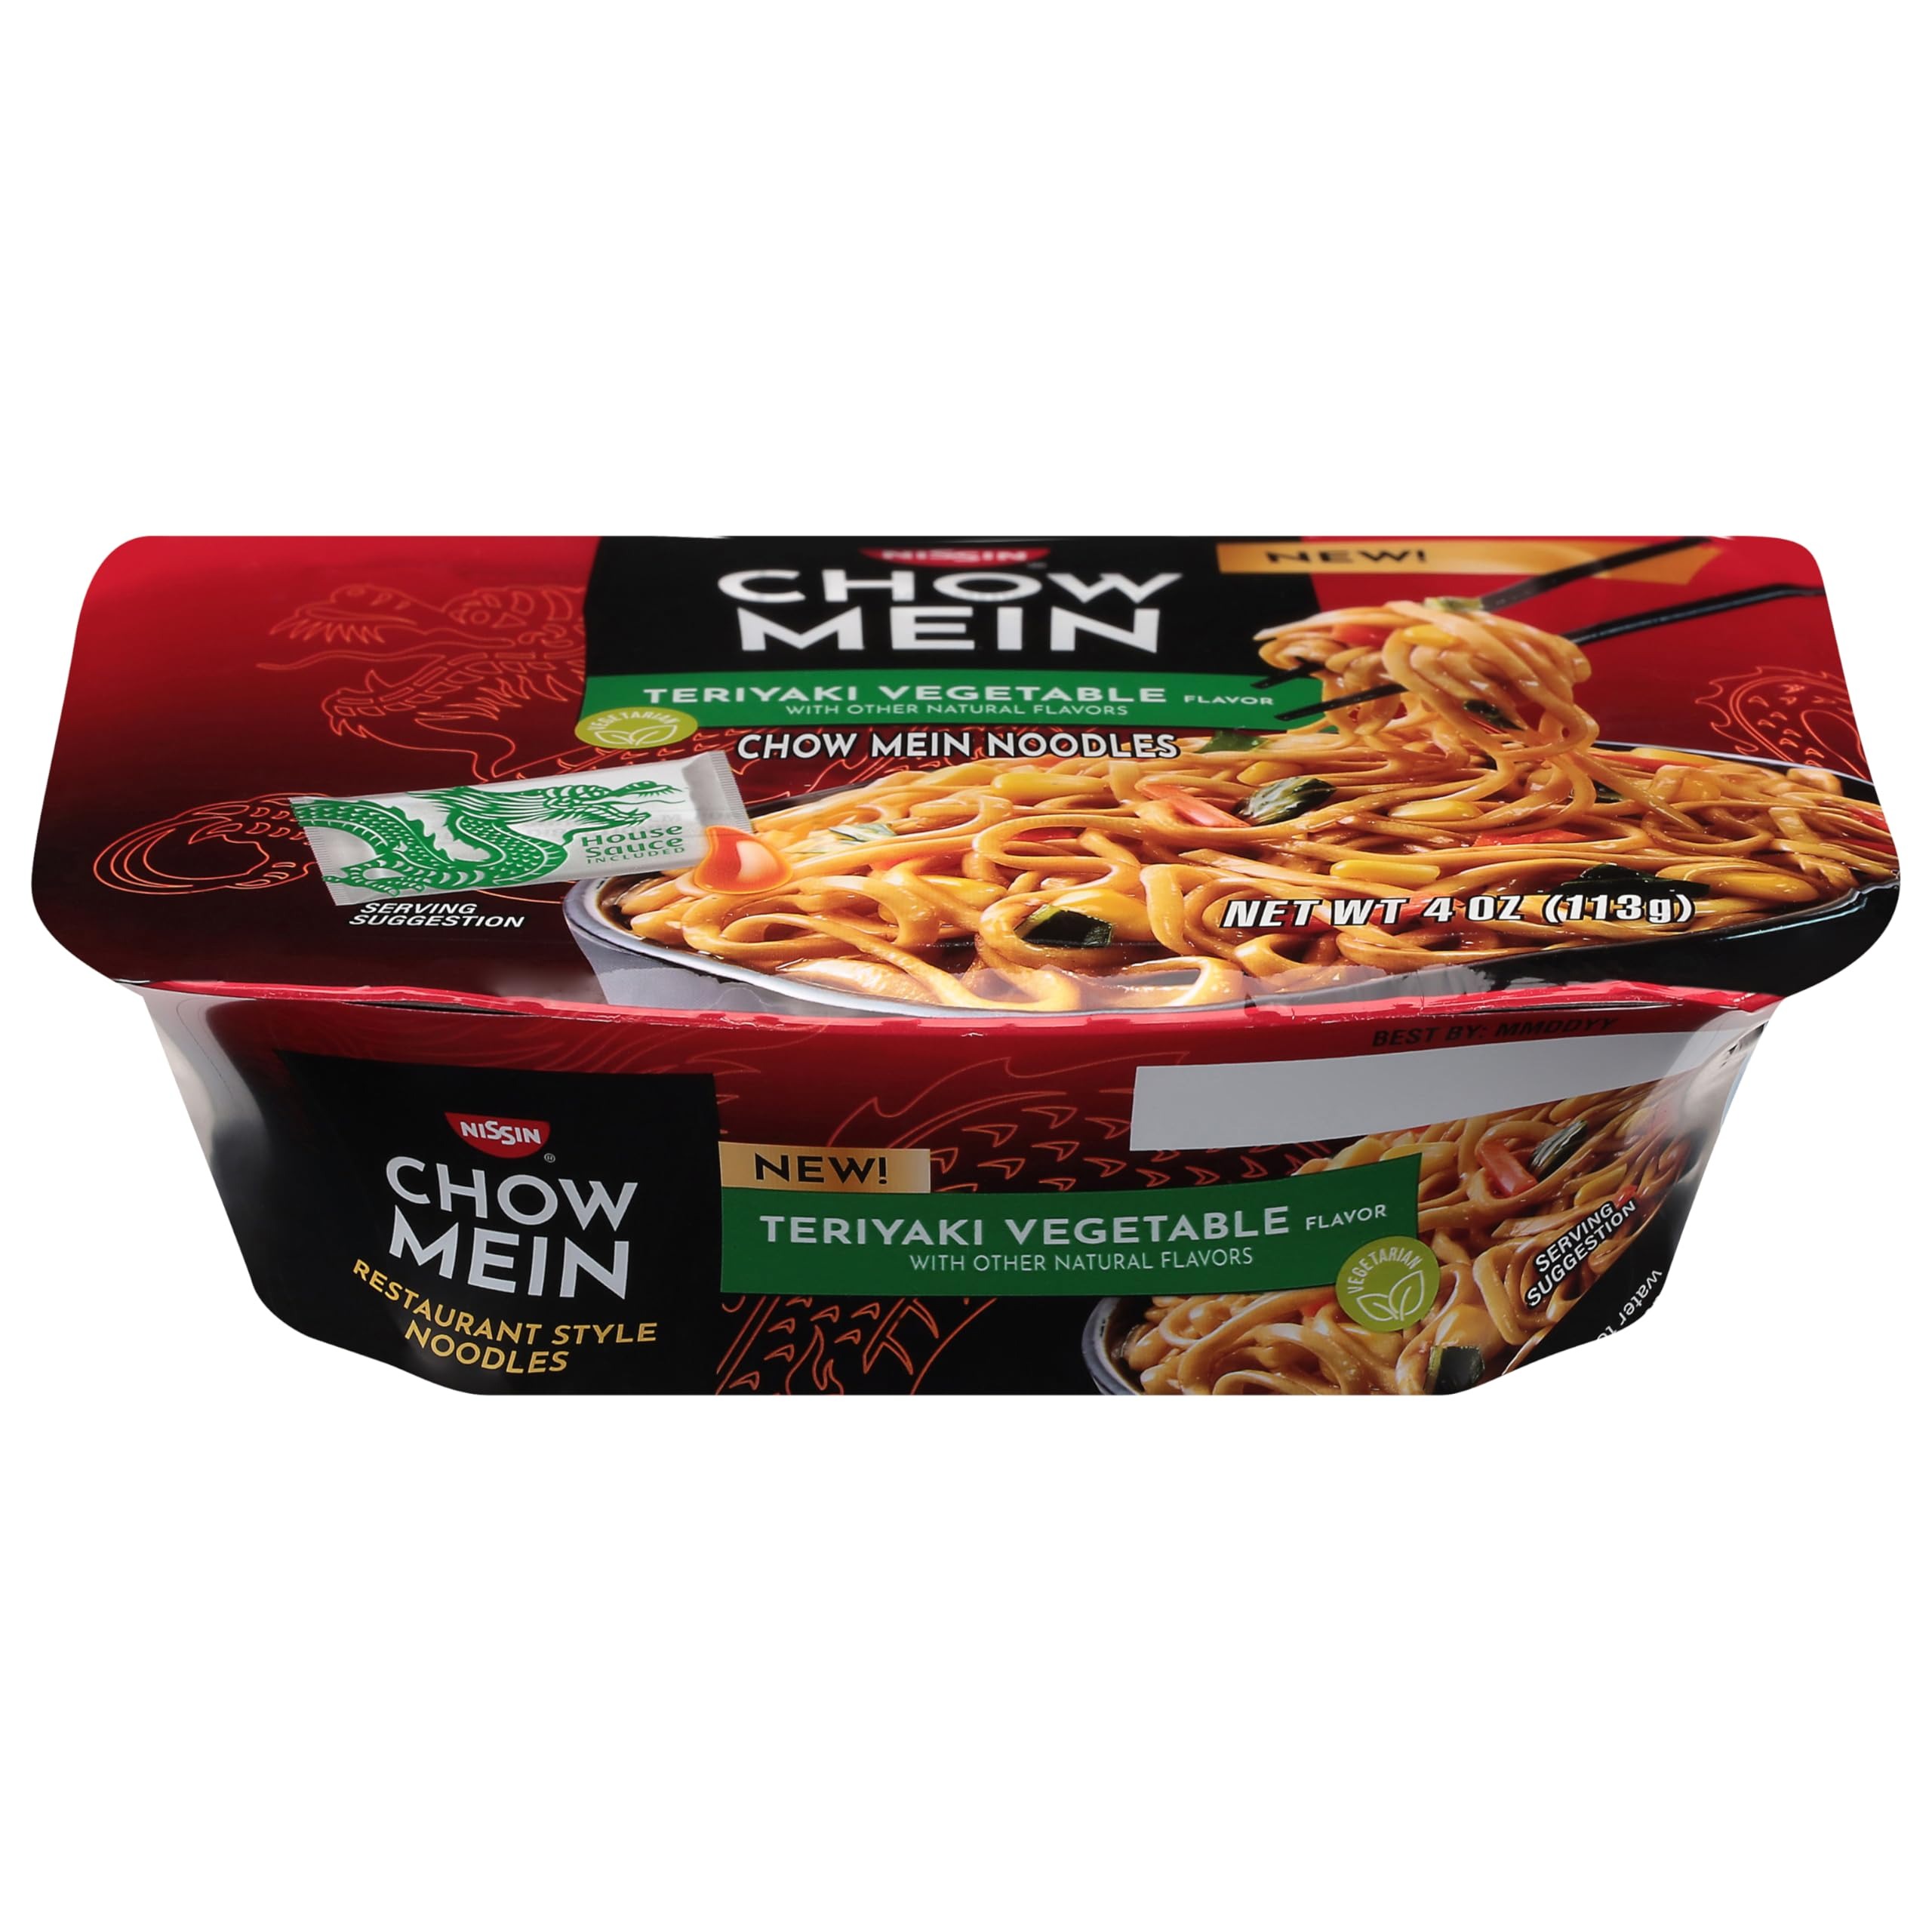
Item Name: Nissin, Chow Mein Noodles Teriyaki Vegetable, 4 Ounce
Product Description: Noodles
Value: 4.0
Unit: Ounce

Price: 6.1